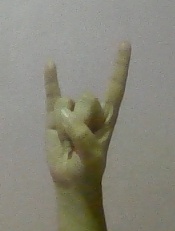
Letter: la